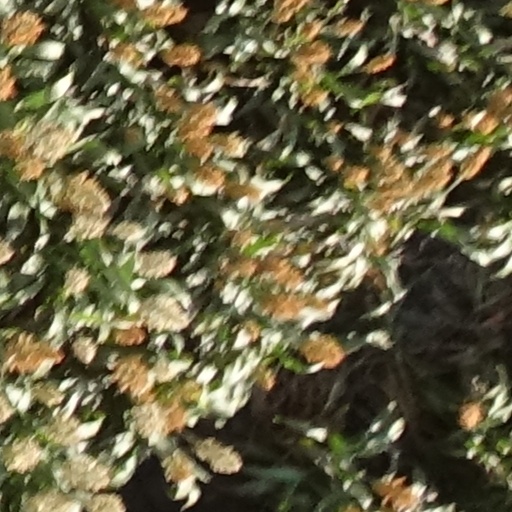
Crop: sorghum